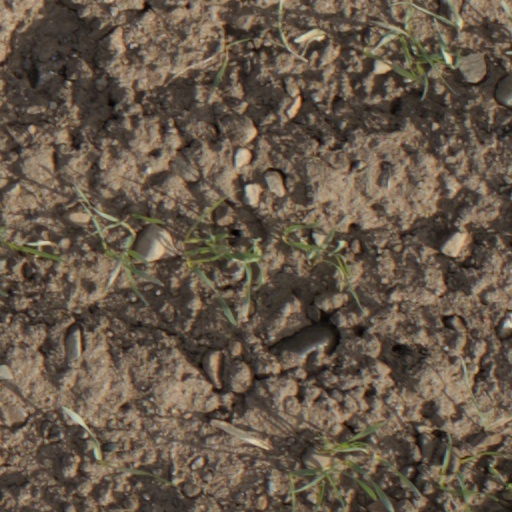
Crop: wheat